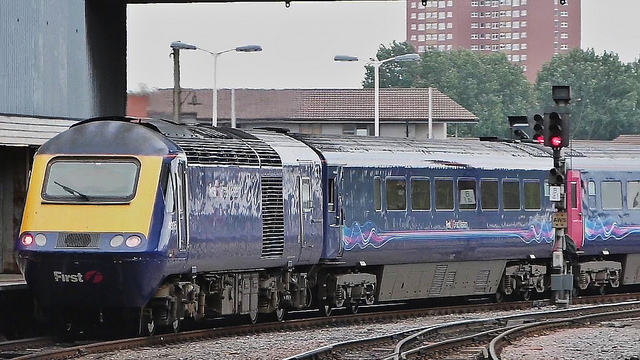
A transit train badly in need of a paint job

A train sitting on the tracks in a city.

an image of a train going down the railroad track

A train passing through a red traffic signal

A blue and yellow train is on the tracks.